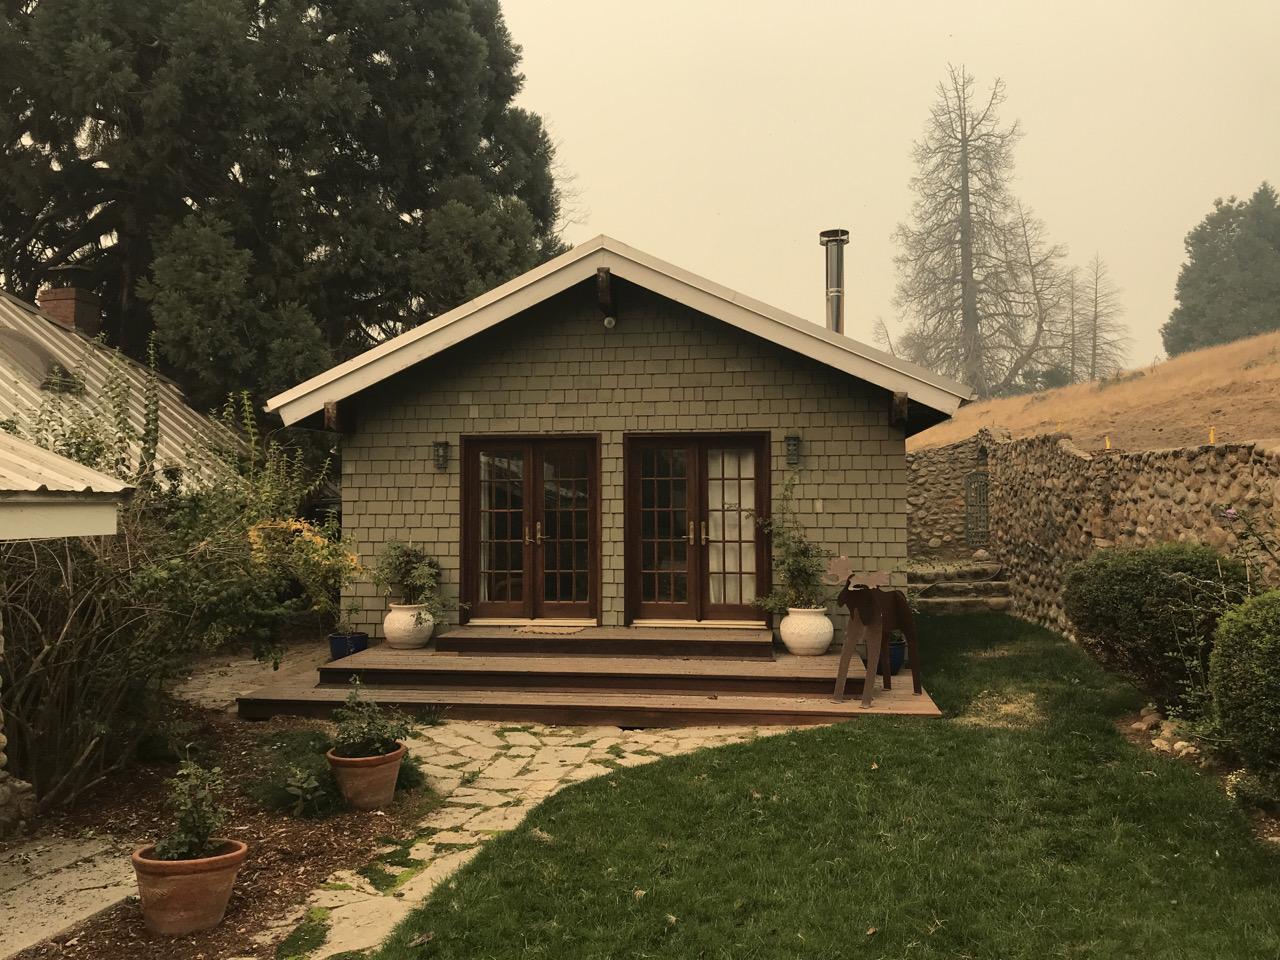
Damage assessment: no_damage